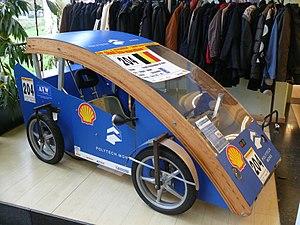
Voiture candidate au Shell Eco-marathon à la Faculté polytechnique de Mons (Belgique).